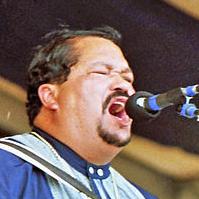
Age: 43